Pendola Institute, Siena

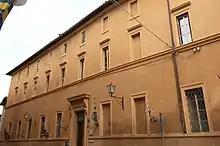
The Pendola Institute, Siena

The Pendola Institute is a foundation established for the treatment of severe congenital deafness, located on Via Tomasso Pendola #35-43 in the town center of Siena, region of Tuscany, Italy. It has a long history, starting as a charitable institution founded by the Genoese Scolopi priest Tommaso Pendola (1800-1883) in the early 1820s, and promulgating an oralist therapy for the deaf-mutes. The subsequent decades have modified the funding and scope of activities.